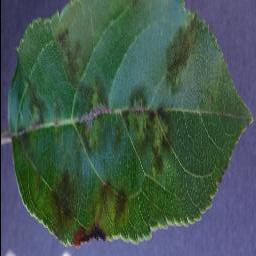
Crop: apple
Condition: scab